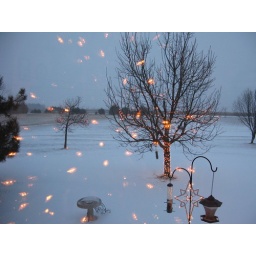
A snowy Christmas eve - the Christmas tree lights are reflected in the window